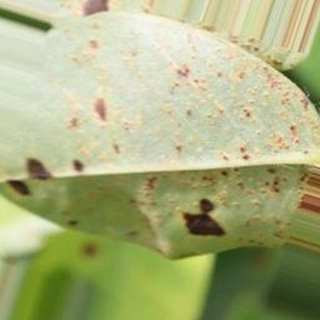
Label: groundnut_rust